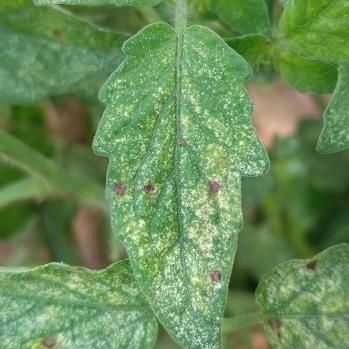
Crop: Tomato
Condition: alternaria-mite-d